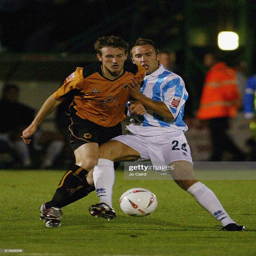
football players collide during the match .